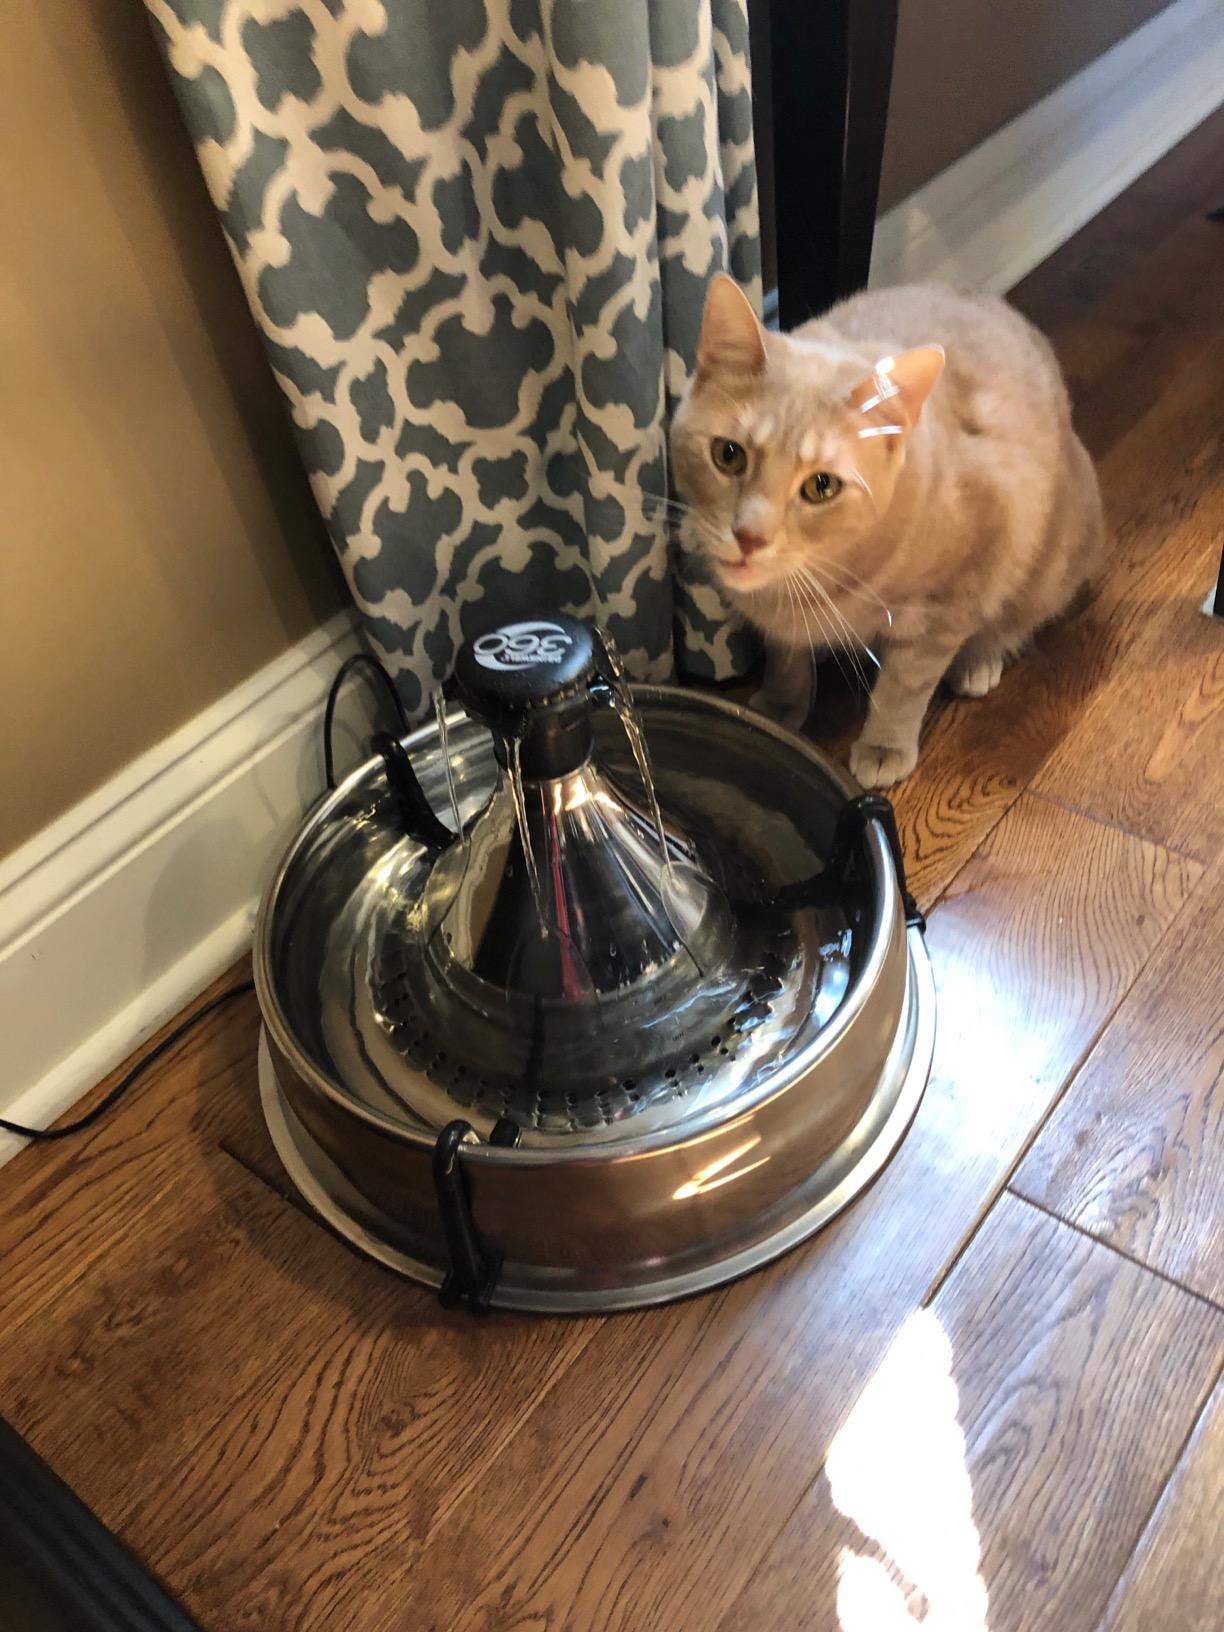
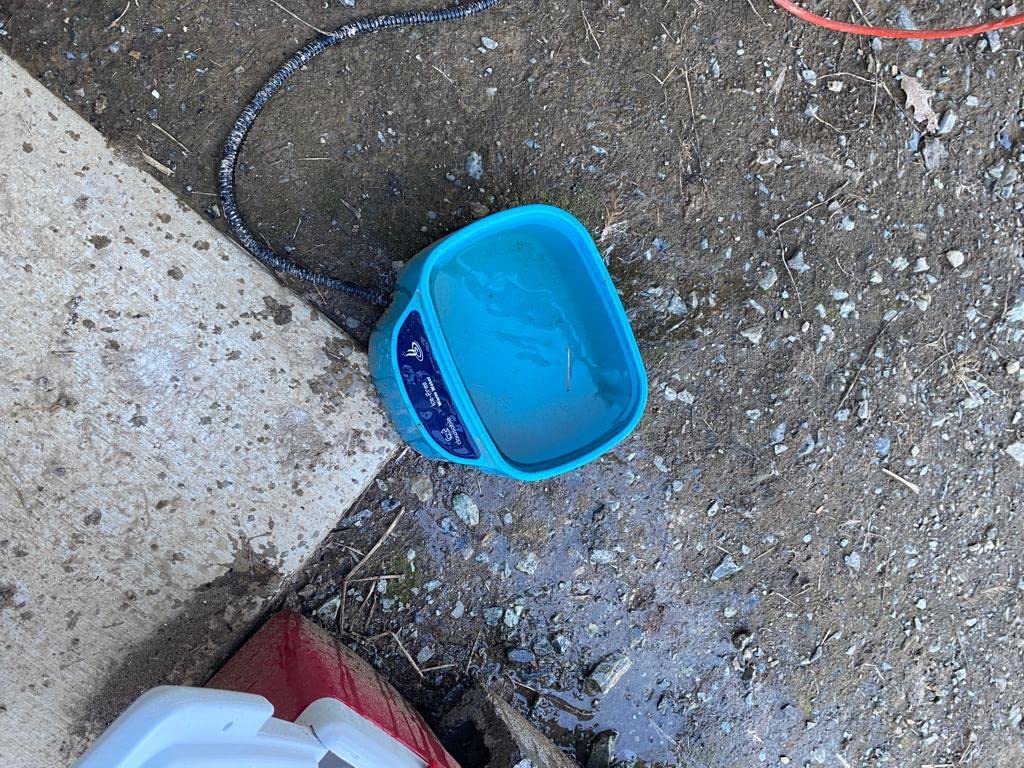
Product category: items_bowl
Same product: no